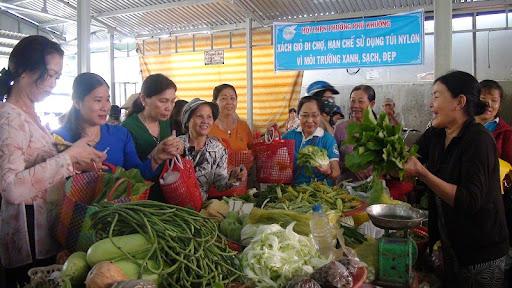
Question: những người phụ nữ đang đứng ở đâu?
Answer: ở quầy bán rau